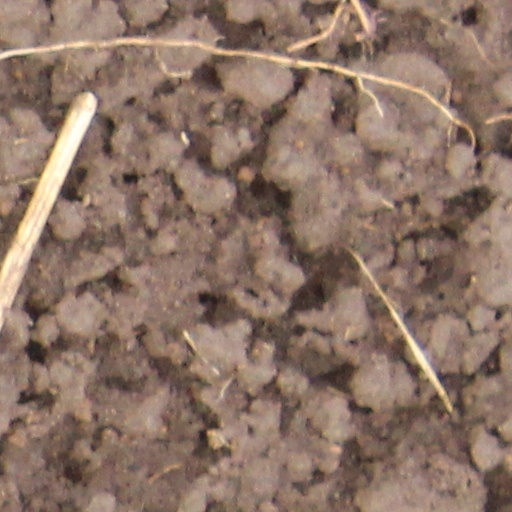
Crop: wheat